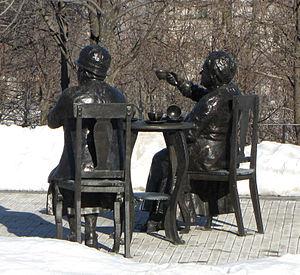
Henrietta Muir Edwards est une réformatrice et une militante féministe canadienne.